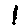
Label: 1